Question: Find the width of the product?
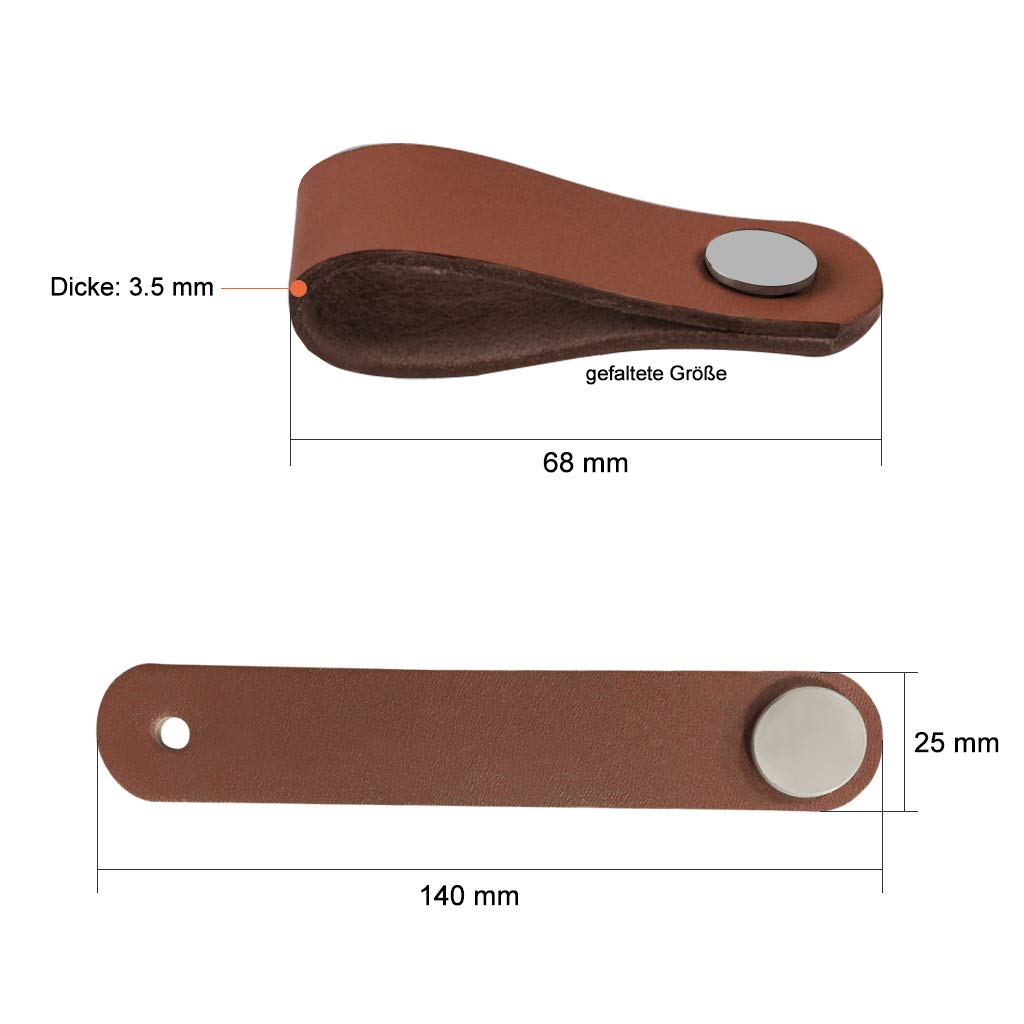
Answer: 68.0 millimetre